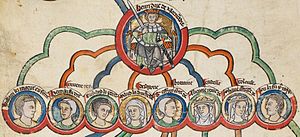
Henrik 2. af England / Regering, familie og hushold / Hof og familie
1200-tals skildring af Henrik og hans legitime børn: (Fra venstre til højre) Vilhelm, den Unge Henrik, Richard, Matilde, Godfred, Eleonora, Johanne og Johan
An illuminated diagram showing Henry II and the heads of his children; coloured lines connect the two to show the lineal descent
Henrik 2. var konge af England fra 1154 til sin død. Han var den første konge af Huset Plantagenet.